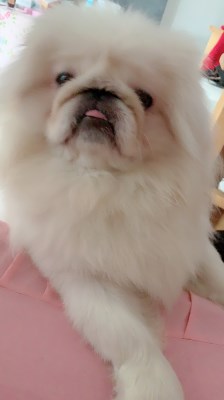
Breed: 480-n000125-Pekinese